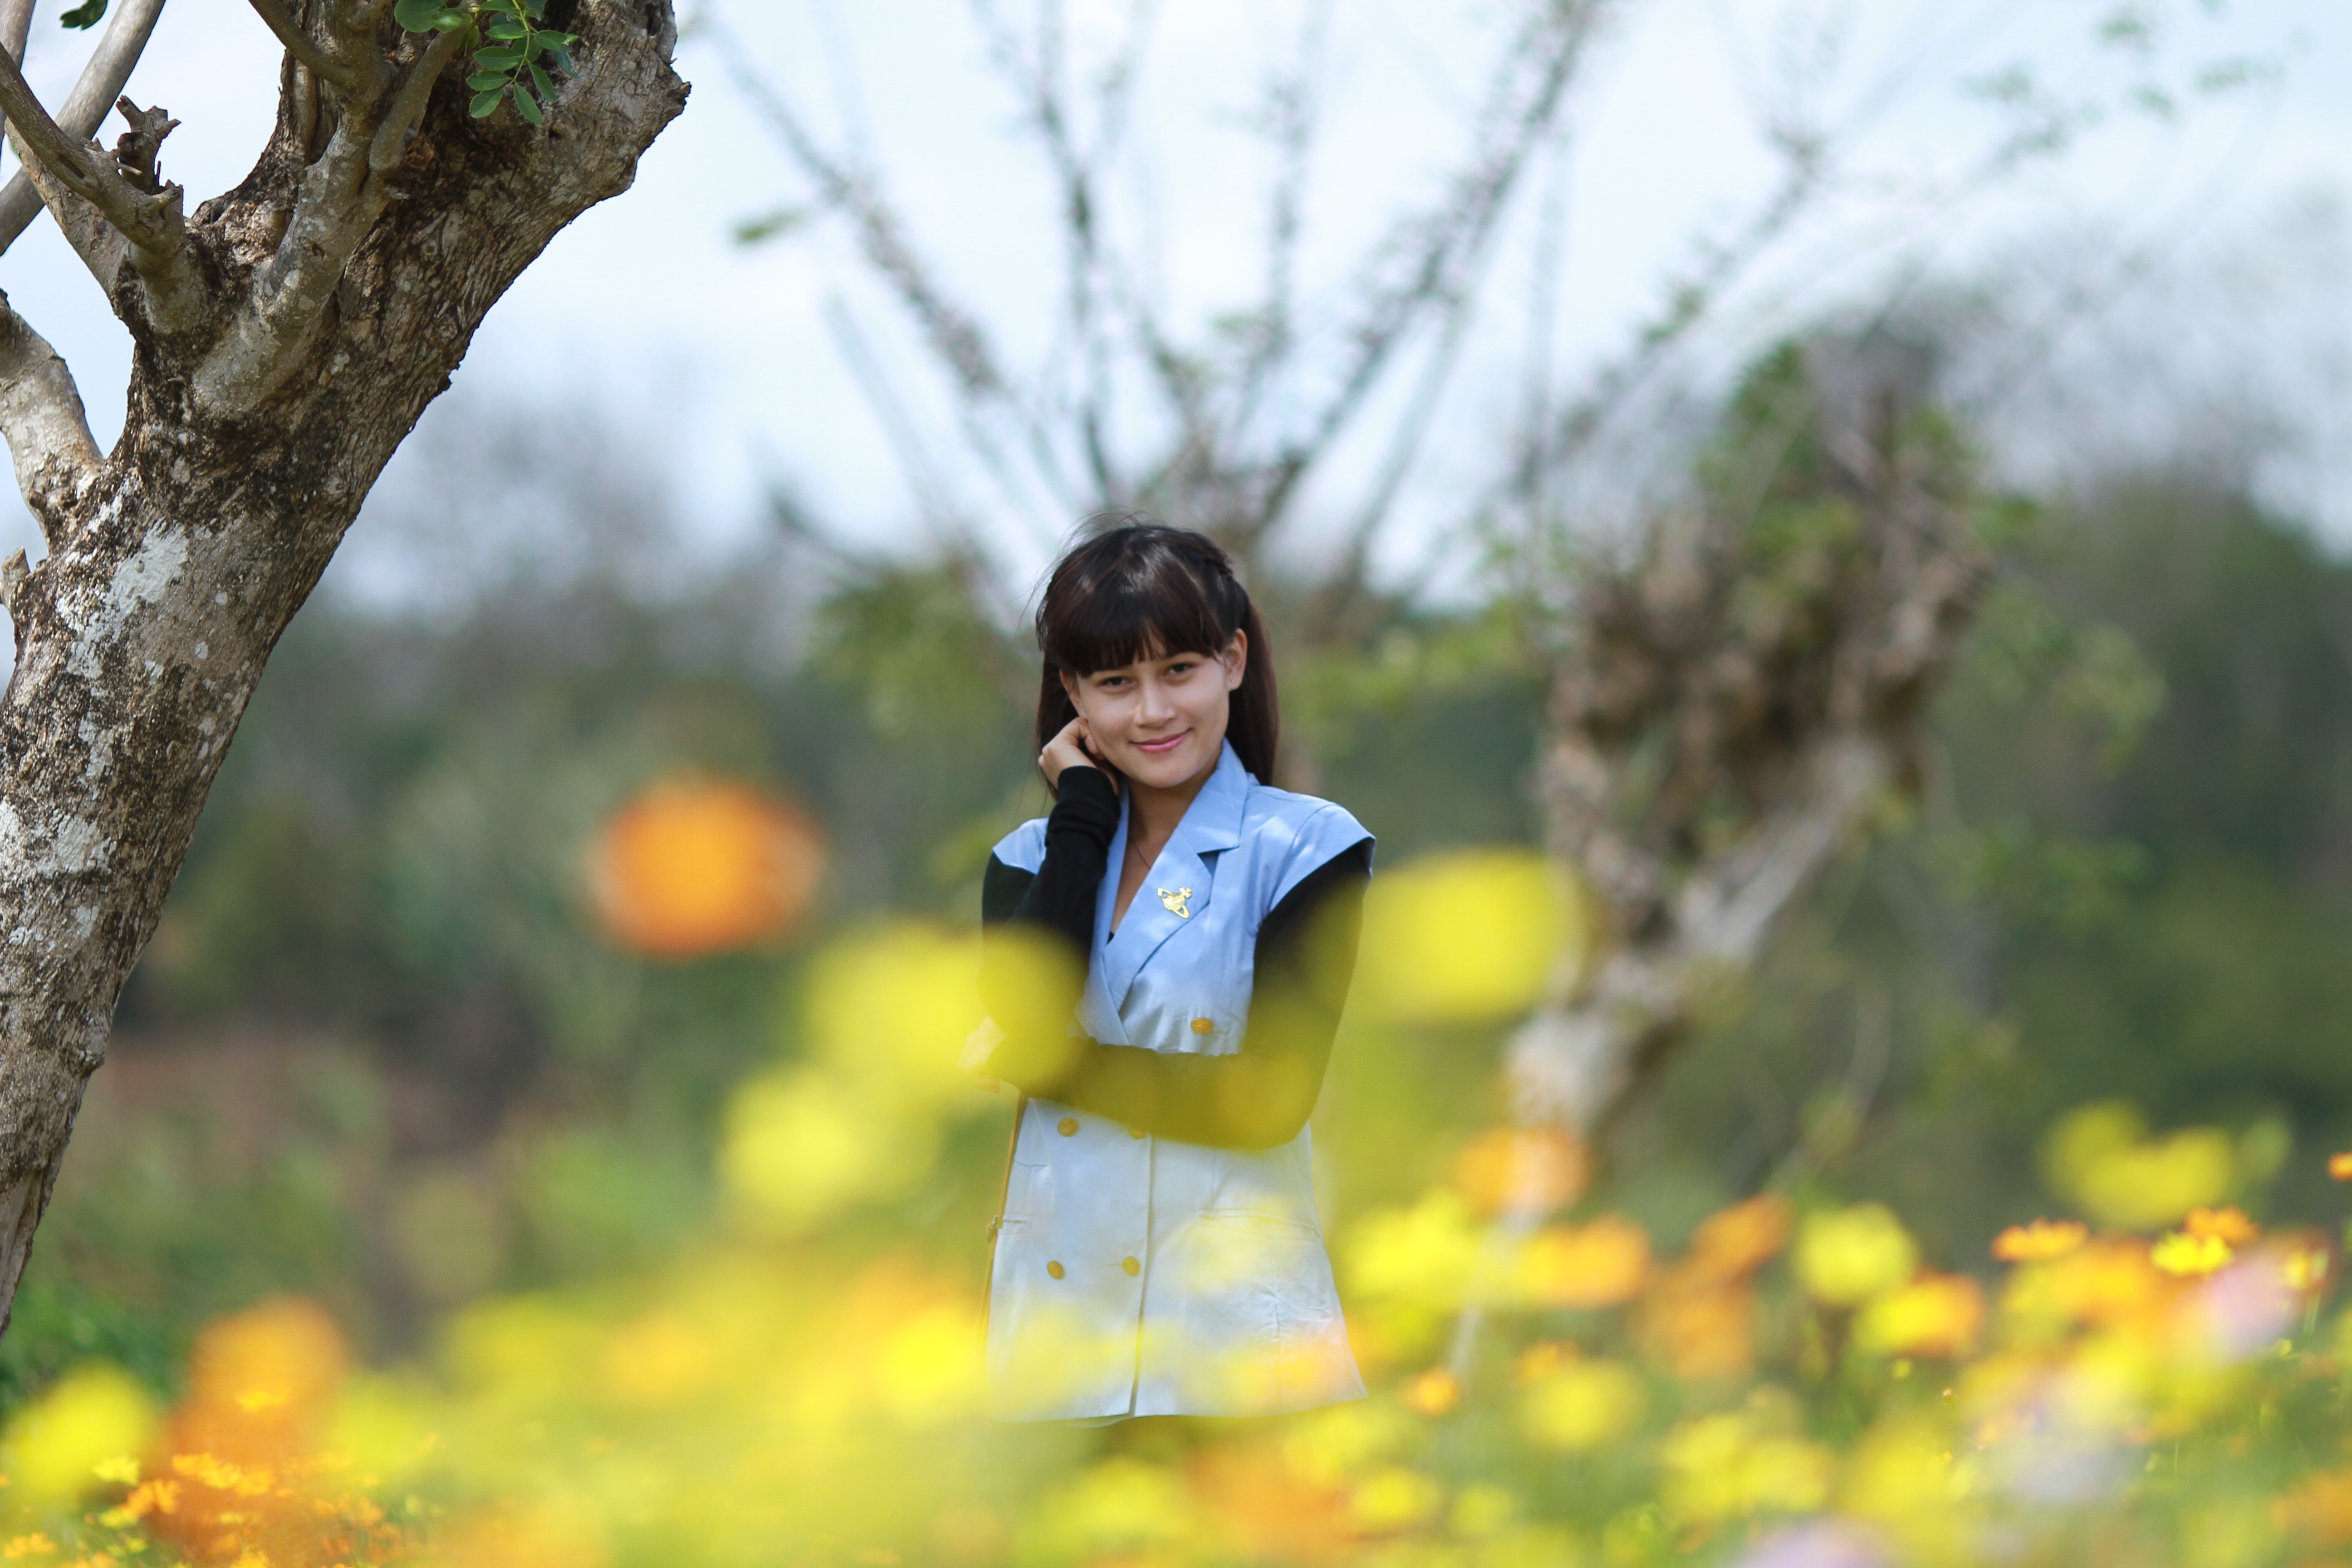
tree, blossom, plant, girl, meadow, sunlight, flower, spring, autumn, child, yellow, season, sunny